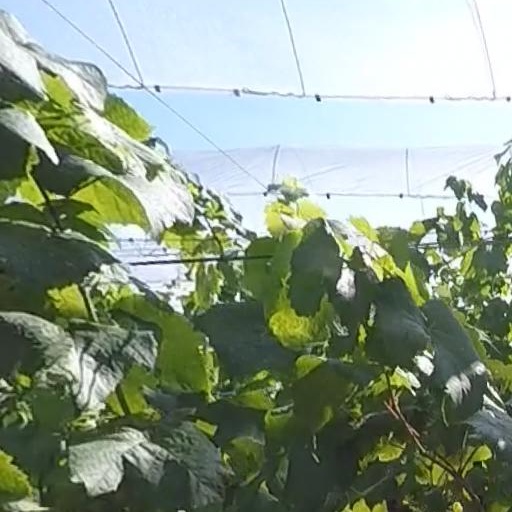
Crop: grape